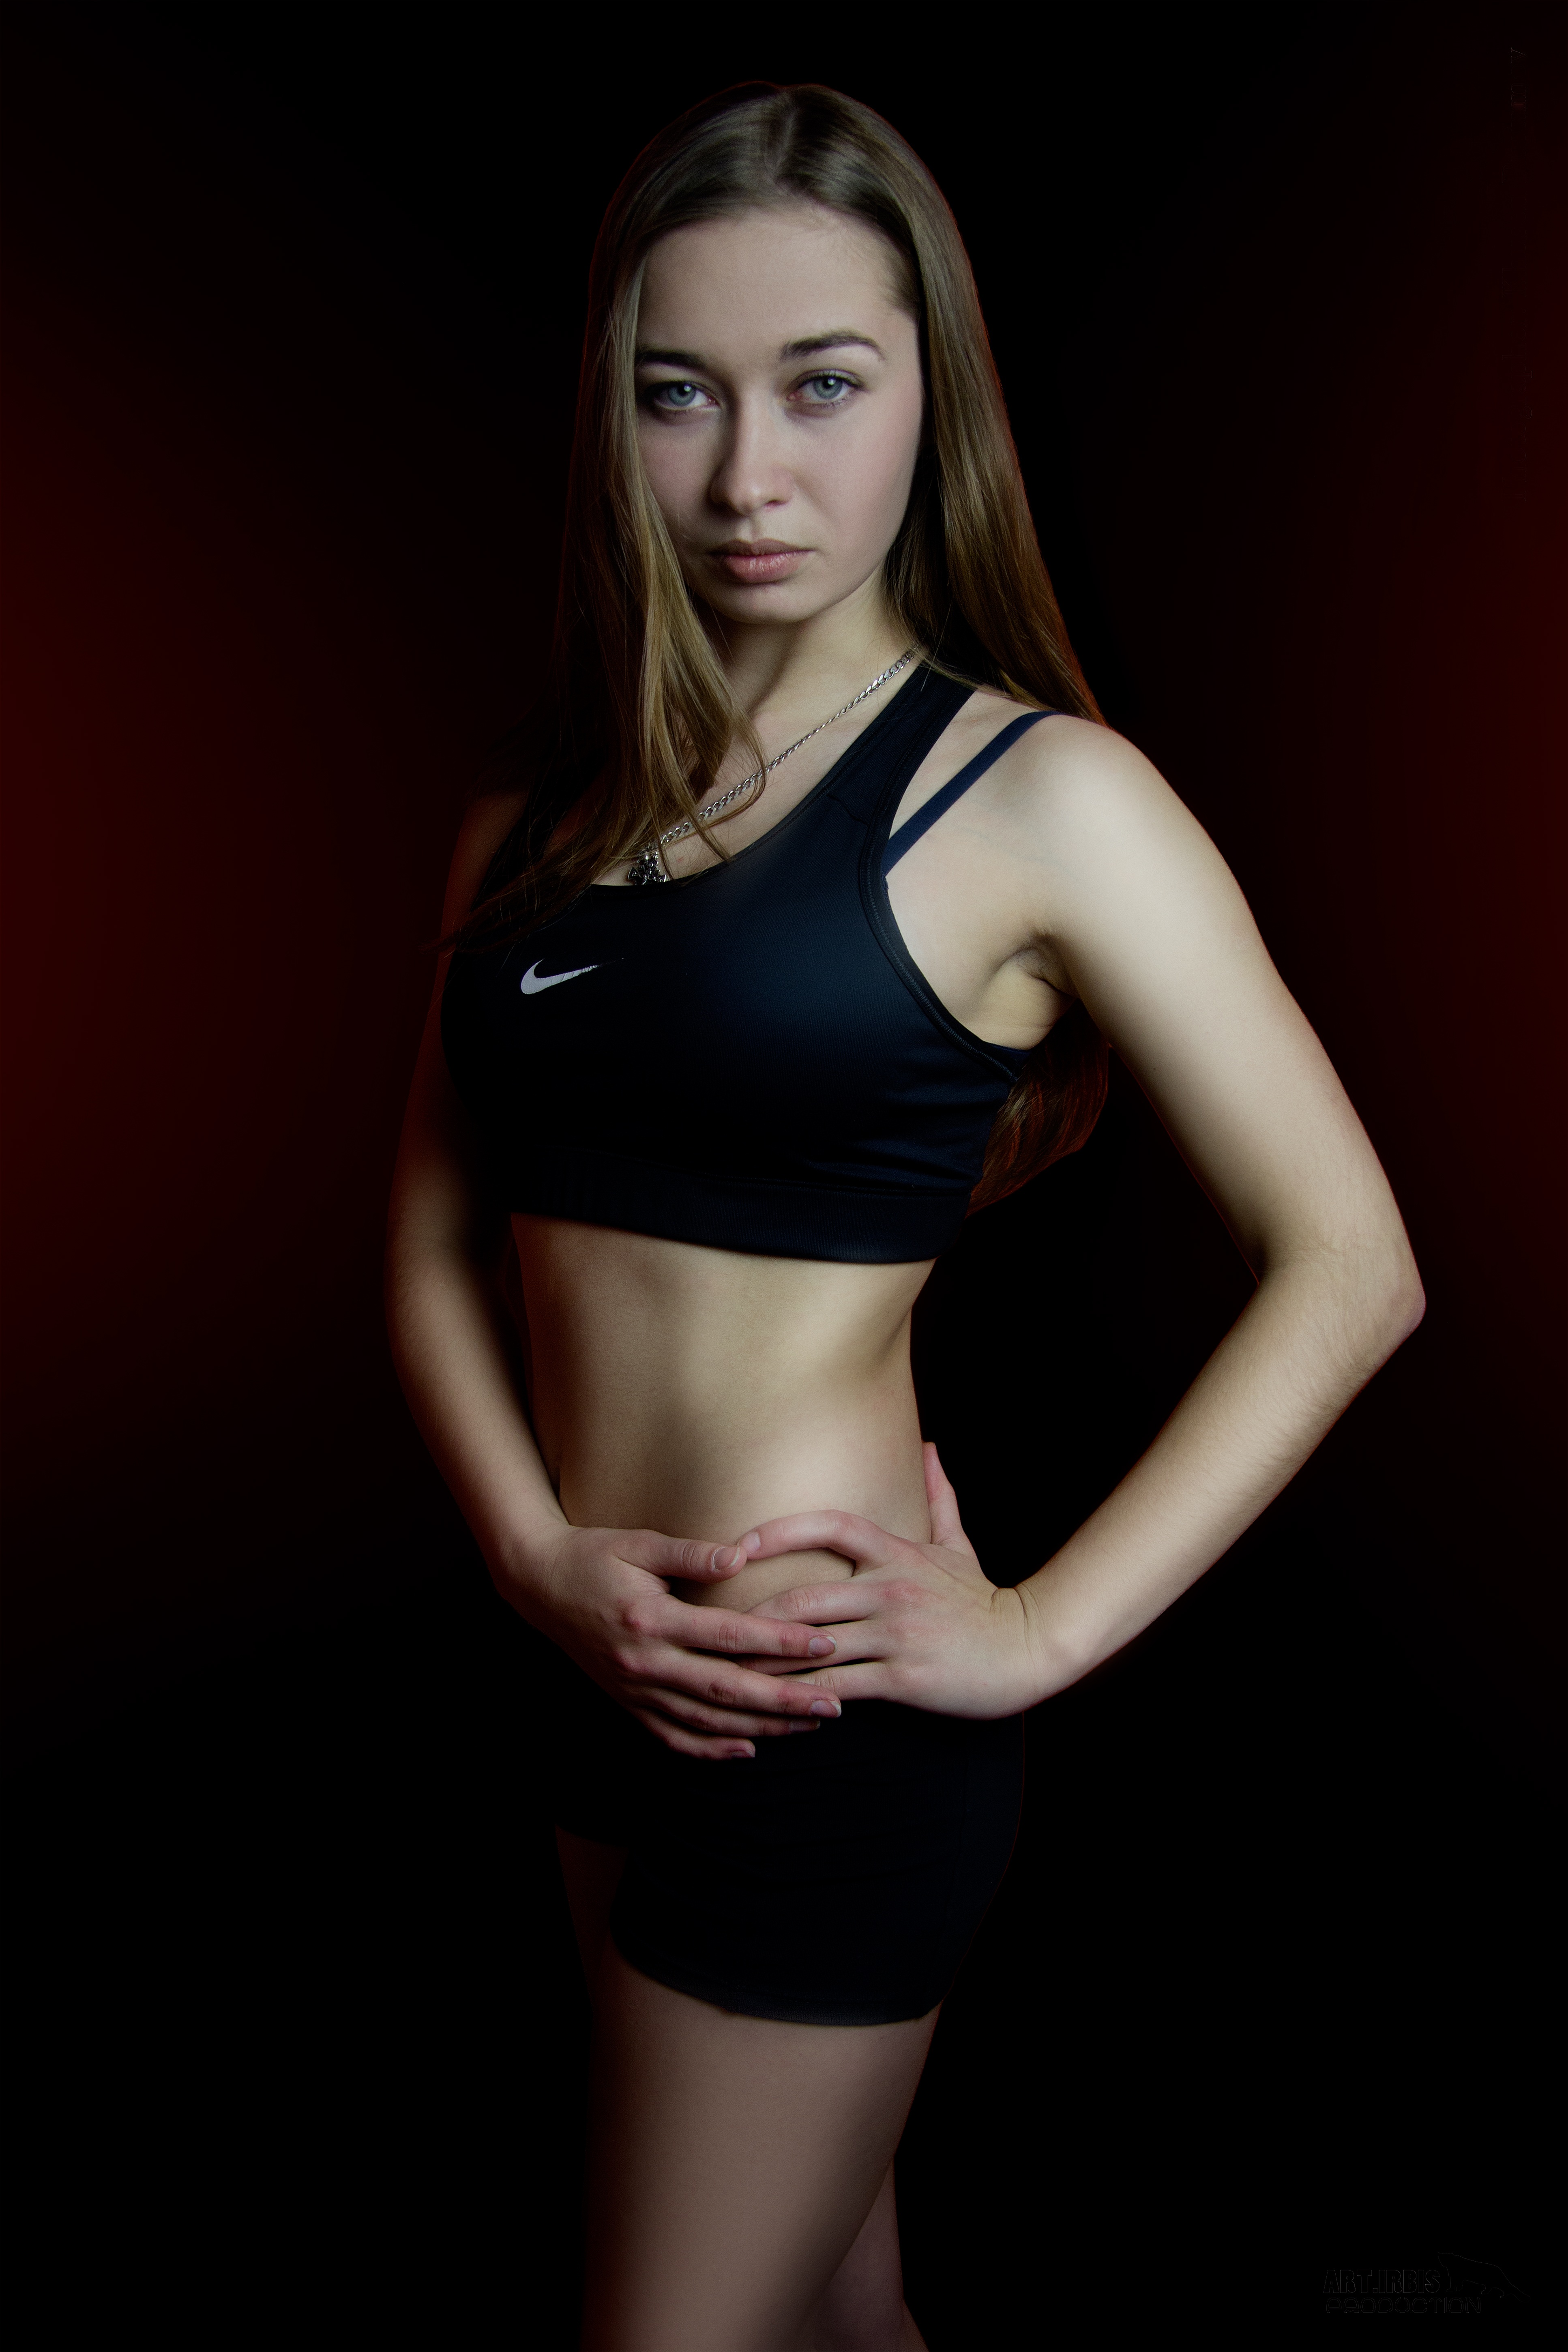
girl, hair, photography, view, photo, female, leg, model, fashion, clothing, lady, hairstyle, muscle, long hair, human body, lingerie, boxing, girls, sports, legs, thigh, beauty, beautiful, style, body, posture, photoshoot, erotic, beautiful girl, girl in a vest, abdomen, photo shoot, in the blinders, thai boxing, kickboxing, girl in the gym, muay thai, sense, undergarment, art model, supermodel